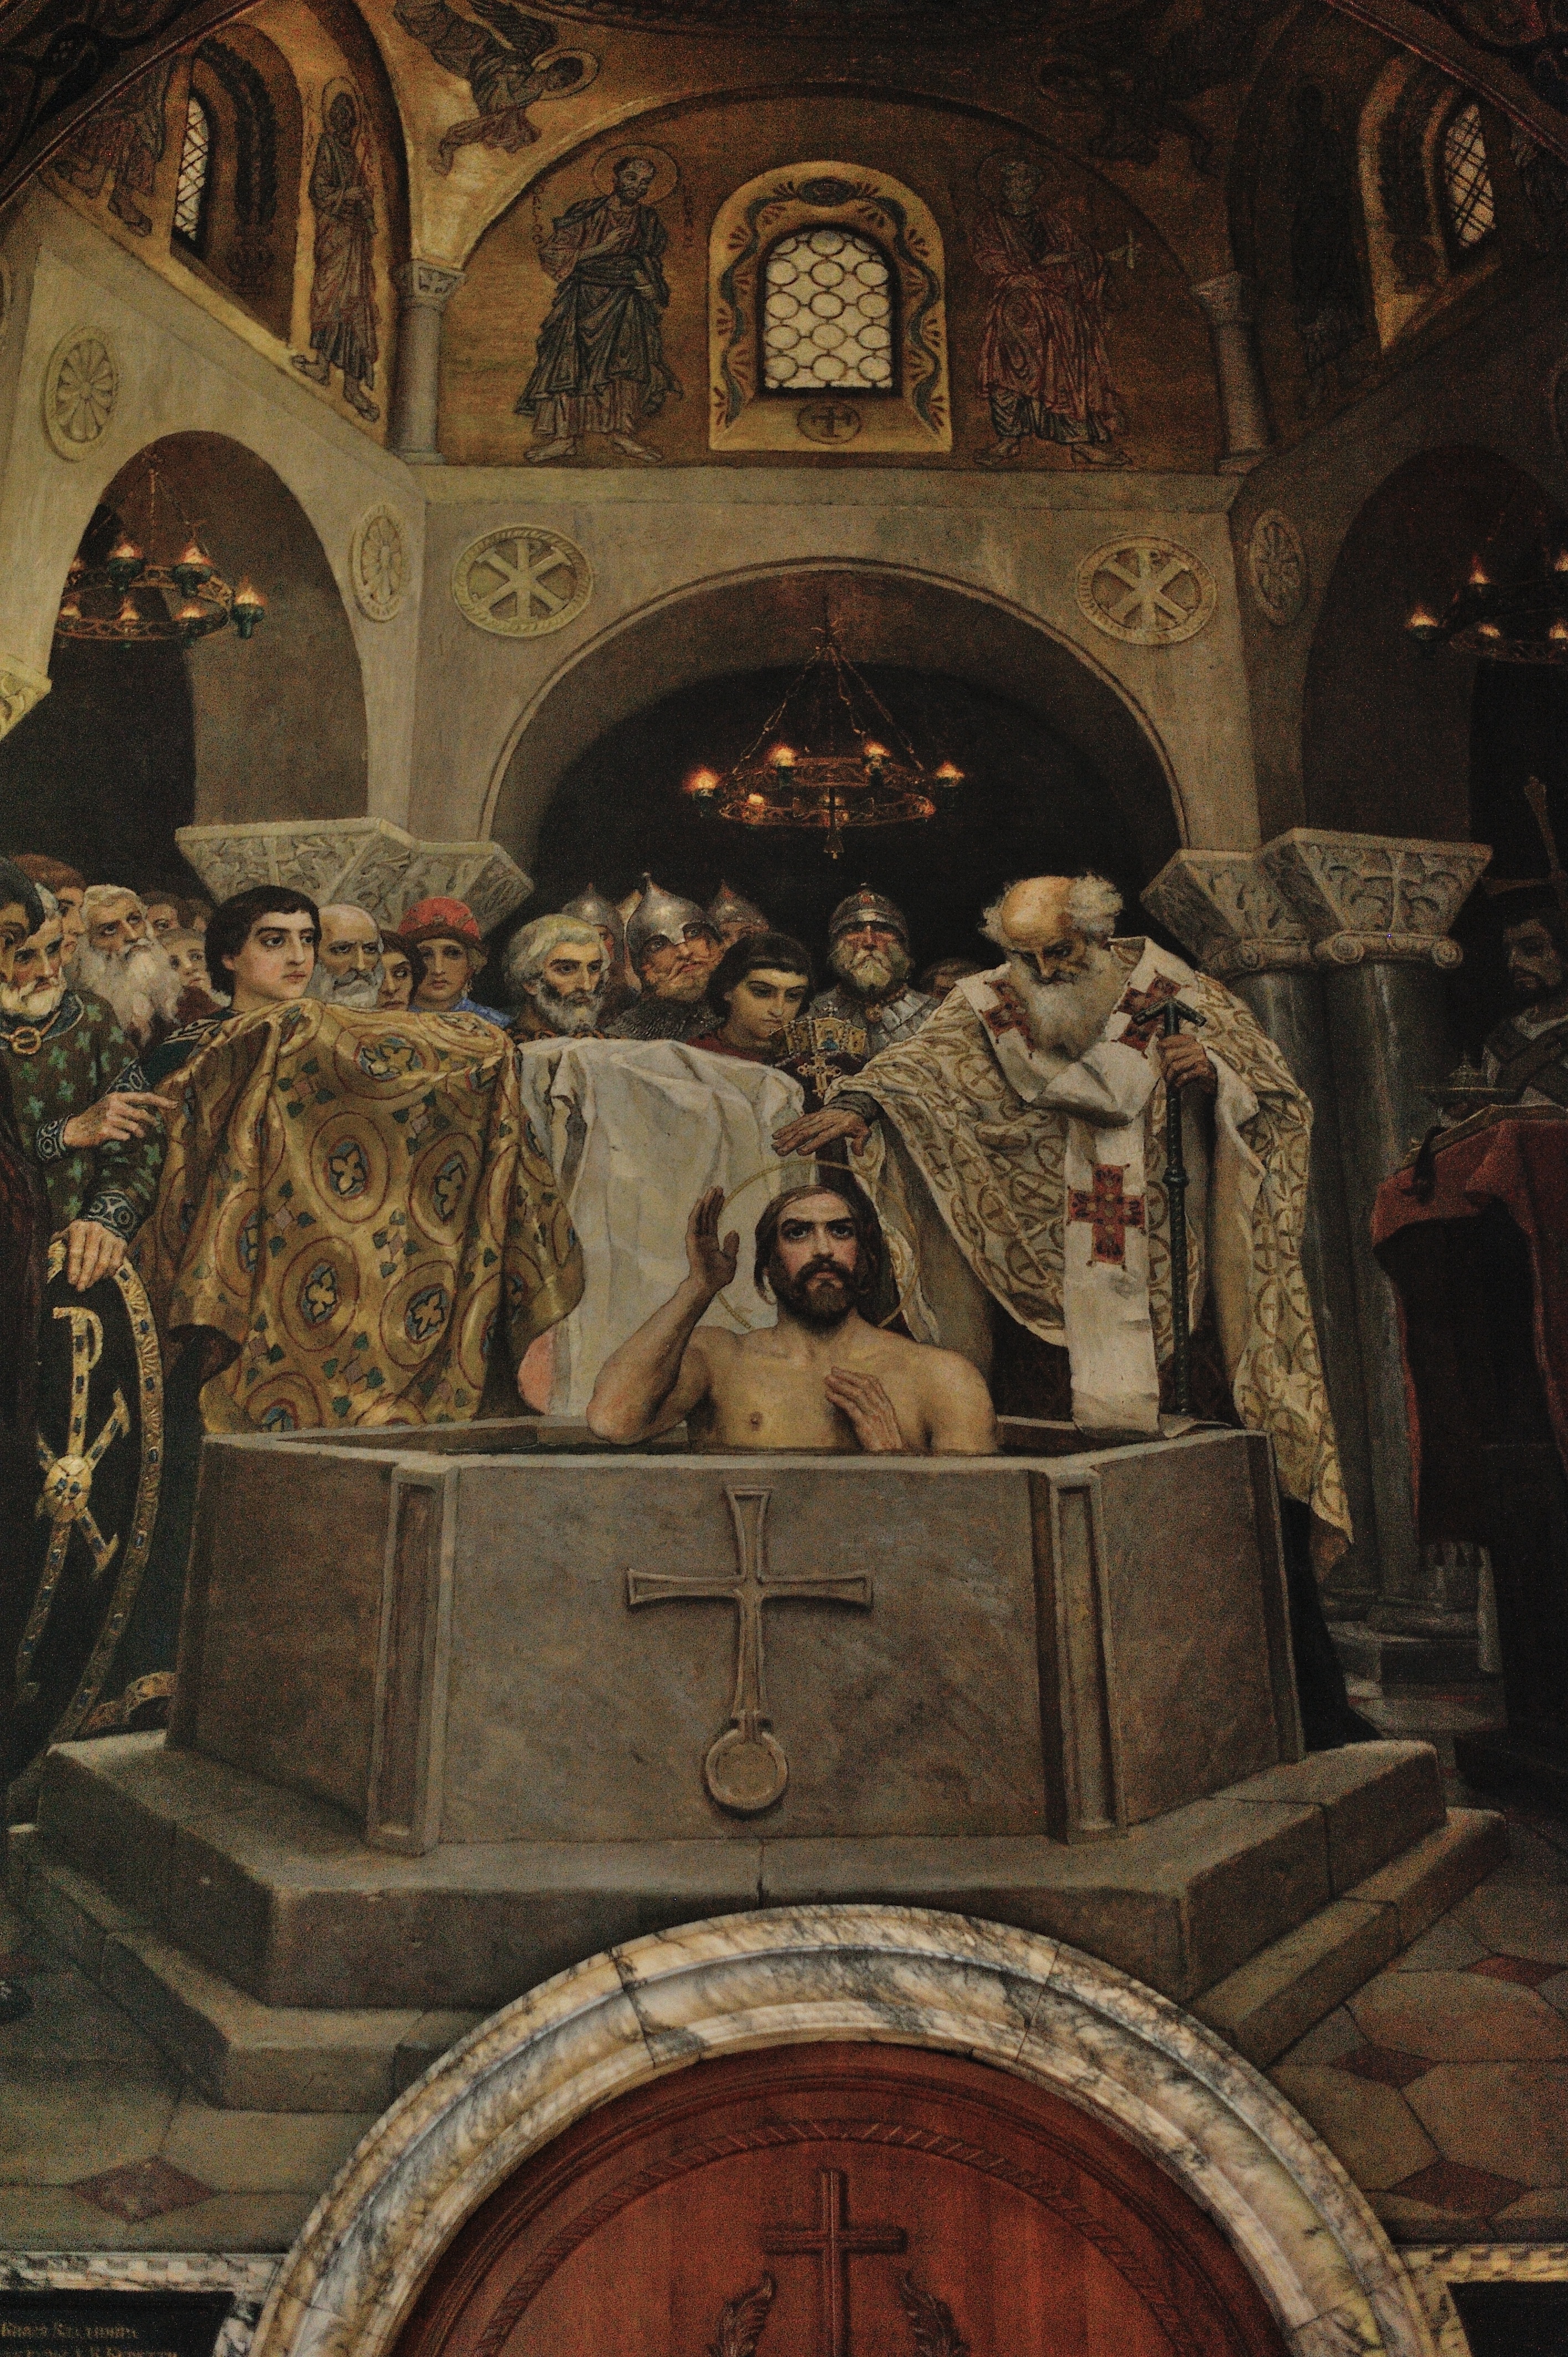
architecture, religion, church, cathedral, chapel, place of worship, art, temple, altar, ukraine, basilica, middle ages, crypt, st vladimir's cathedral, ancient history